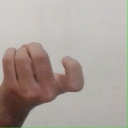
अक्षर: ज